Byron Farwell

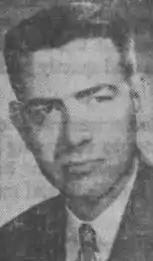
Farwell

Byron Edgar Farwell (June 20, 1921 – August 3, 1999) was an American military historian, biographer, and politician. He was the mayor of Hillsboro, Virginia, for three terms. He also worked for Chrysler, and was the author of 14 books and published articles in various national publications.